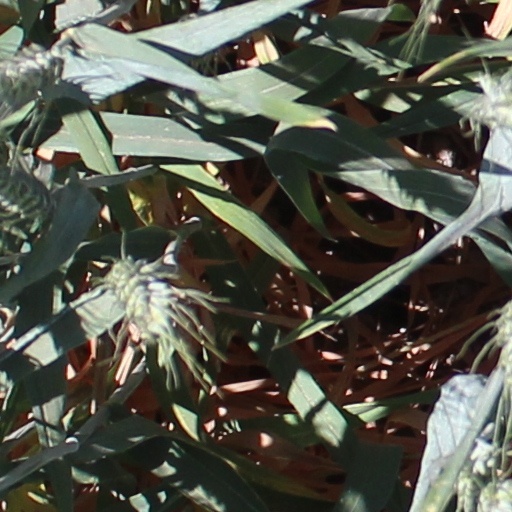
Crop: wheat